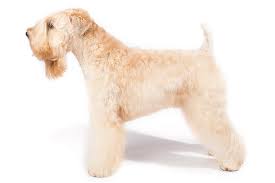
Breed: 235-n000090-soft_coated_wheaten_terrier